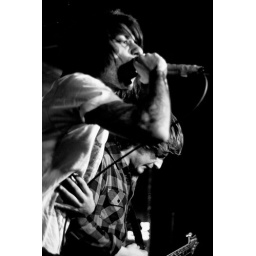
newquay boys envy the fallen opening up the wisdom in chains show at the white rabbit in plymouth